Hosoi Heishu

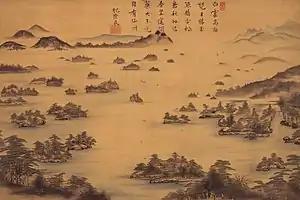
"True View of Matsushima" by Hosoi Heishū (1771), from the collection of Tōhoku History Museum

Born in Hirashima Village, Owari Province, to a wealthy scholar family who later gave up their status to become farmers, Hosoi spent the first nine years of his life there as a student in a local temple. On becoming the top student, he was sent to Kyoto and Nagoya at age 17 where he studied under Nakanishi Tanen. It was during this time that Hosoi gained an education in the Chinese classics and when he was a young adult, he began giving lectures to "daimyōs" and commoners. After being taught in Nagoya, Hosoi moved to Nagasaki, where he would remain for three years until he was forced to return home to take care of his ailing mother. After doing so, Hosoi moved back to Nagoya, where he opened up a school, but after a short time he decided to close the school down so that he could relocate to Edo in an effort to reestablish relations with his former teacher. In 1780, Hosoi was able to secure a position as a teacher in Owari, where he occupied areas of land to be used as places where he could give his lectures and educate the local people.